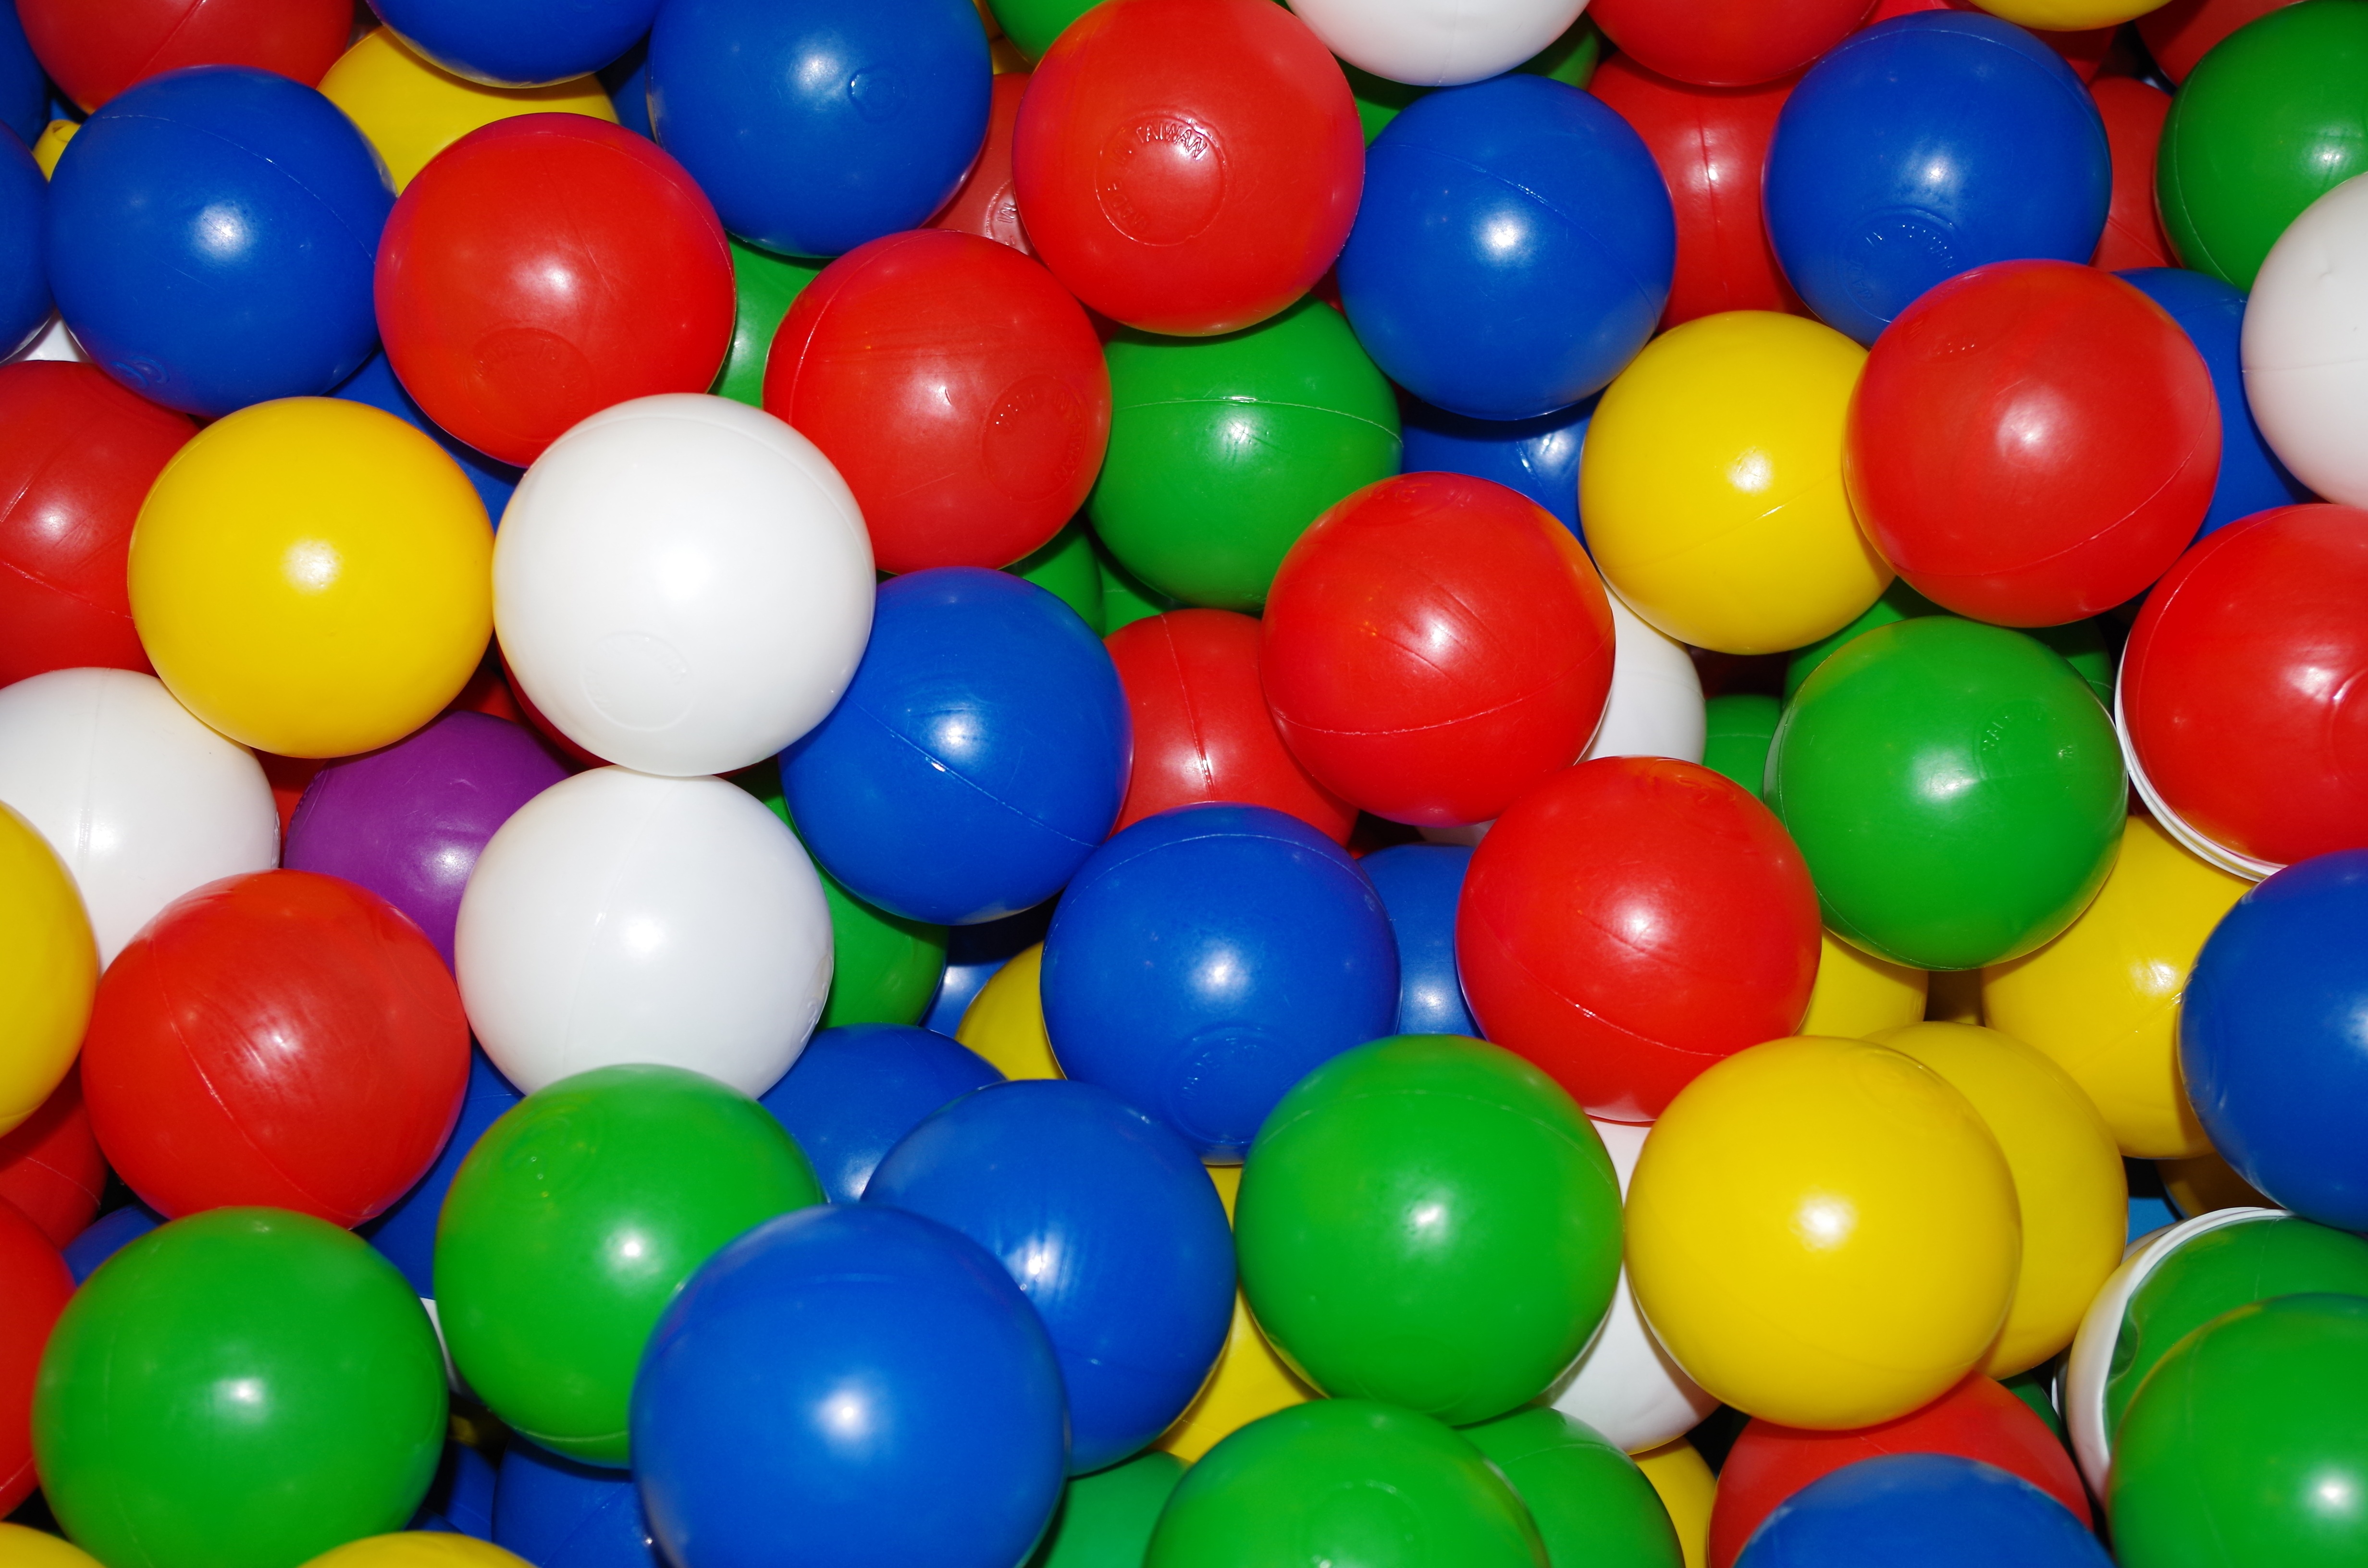
play, balloon, green, color, blue, toy, bathtub, kids, colors, party, ball, balls, games, colored balls, ball pit, colored ball, play ground